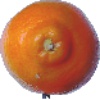
Label: Tangelo 1